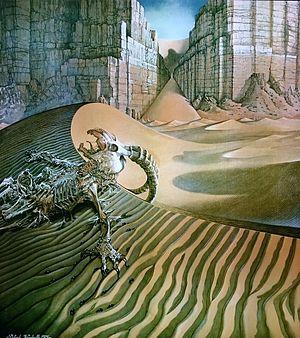
Patrick James Woodroffe est un artiste anglais.